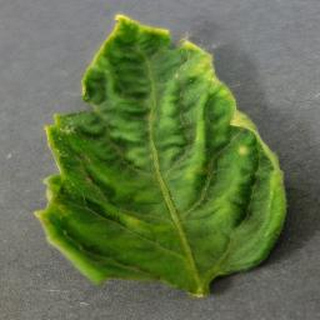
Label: tomato_yellow_leaf_curl_virus